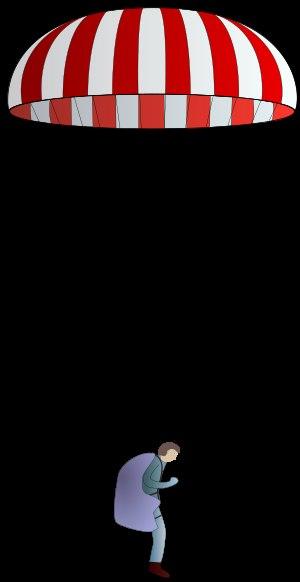
Le parapente est un aéronef dérivé du parachute, permettant la pratique du vol libre ou du paramoteur. De nos jours, son utilisation, qui constitue un loisir et un sport, est indépendante du parachutisme et se rapproche plus d'autres pratiques de sports aériens comme le vol à voile ou le deltaplane. Le mini parapente étend encore les possibilités de pratiques.